Virginia opossum

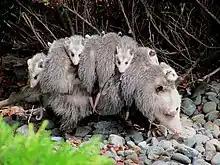
Carrying her young

The breeding season for the Virginia opossum can begin as early as December and continue through October with most young born between February and June. A female opossum may have one to three litters per year. During the mating season, the male attracts the female by making clicking sounds with his mouth. The female's estrus cycle is 28 days and lasts 36 hours. Gestation lasts 11–13 days and the average litter size is 8–9 infants, although over 20 infants may be born. Opossums have a very high mortality rate of their young; only one in ten offspring survive to reproductive adulthood.